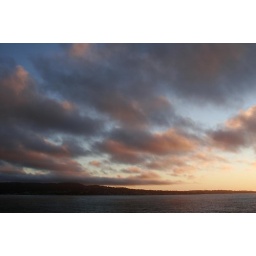
Purple blue orange and white sunsets in Seaside